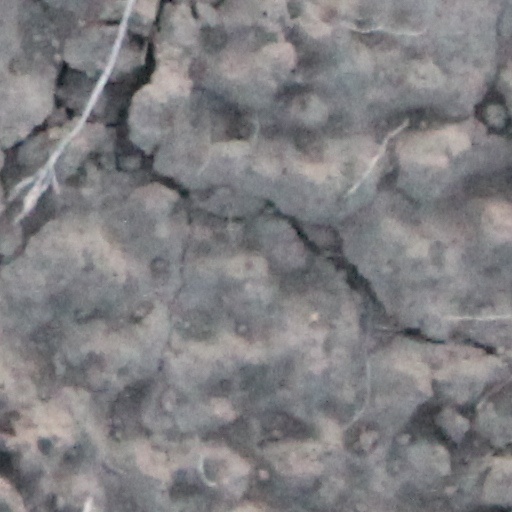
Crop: wheat